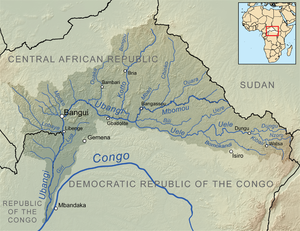
La Mpoko est un affluent de la rivière Oubangui situé dans le Bassin du Congo en République centrafricaine.
La Kotto est une rivière d'Afrique centrale qui coule en République centrafricaine. C'est un affluent important de l'Oubangui en rive droite, donc un sous-affluent du fleuve Congo.
L'Ouaka est un affluent de la rivière Oubangui situé dans le Bassin du Congo en République centrafricaine. Elle est aussi appelée Kouango dans son cours inférieur.